Chris Bourque

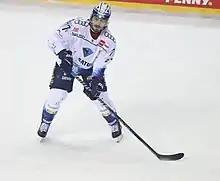
Chris Bourque (2021)

On June 18, 2013, having become a free agent, Bourque returned to the KHL, signing a one-year deal with Ak Bars Kazan. After only 11 games, Bourque mirrored his previous short-lived stint in the KHL, transferring to Swiss club EHC Biel for the remainder of the season.